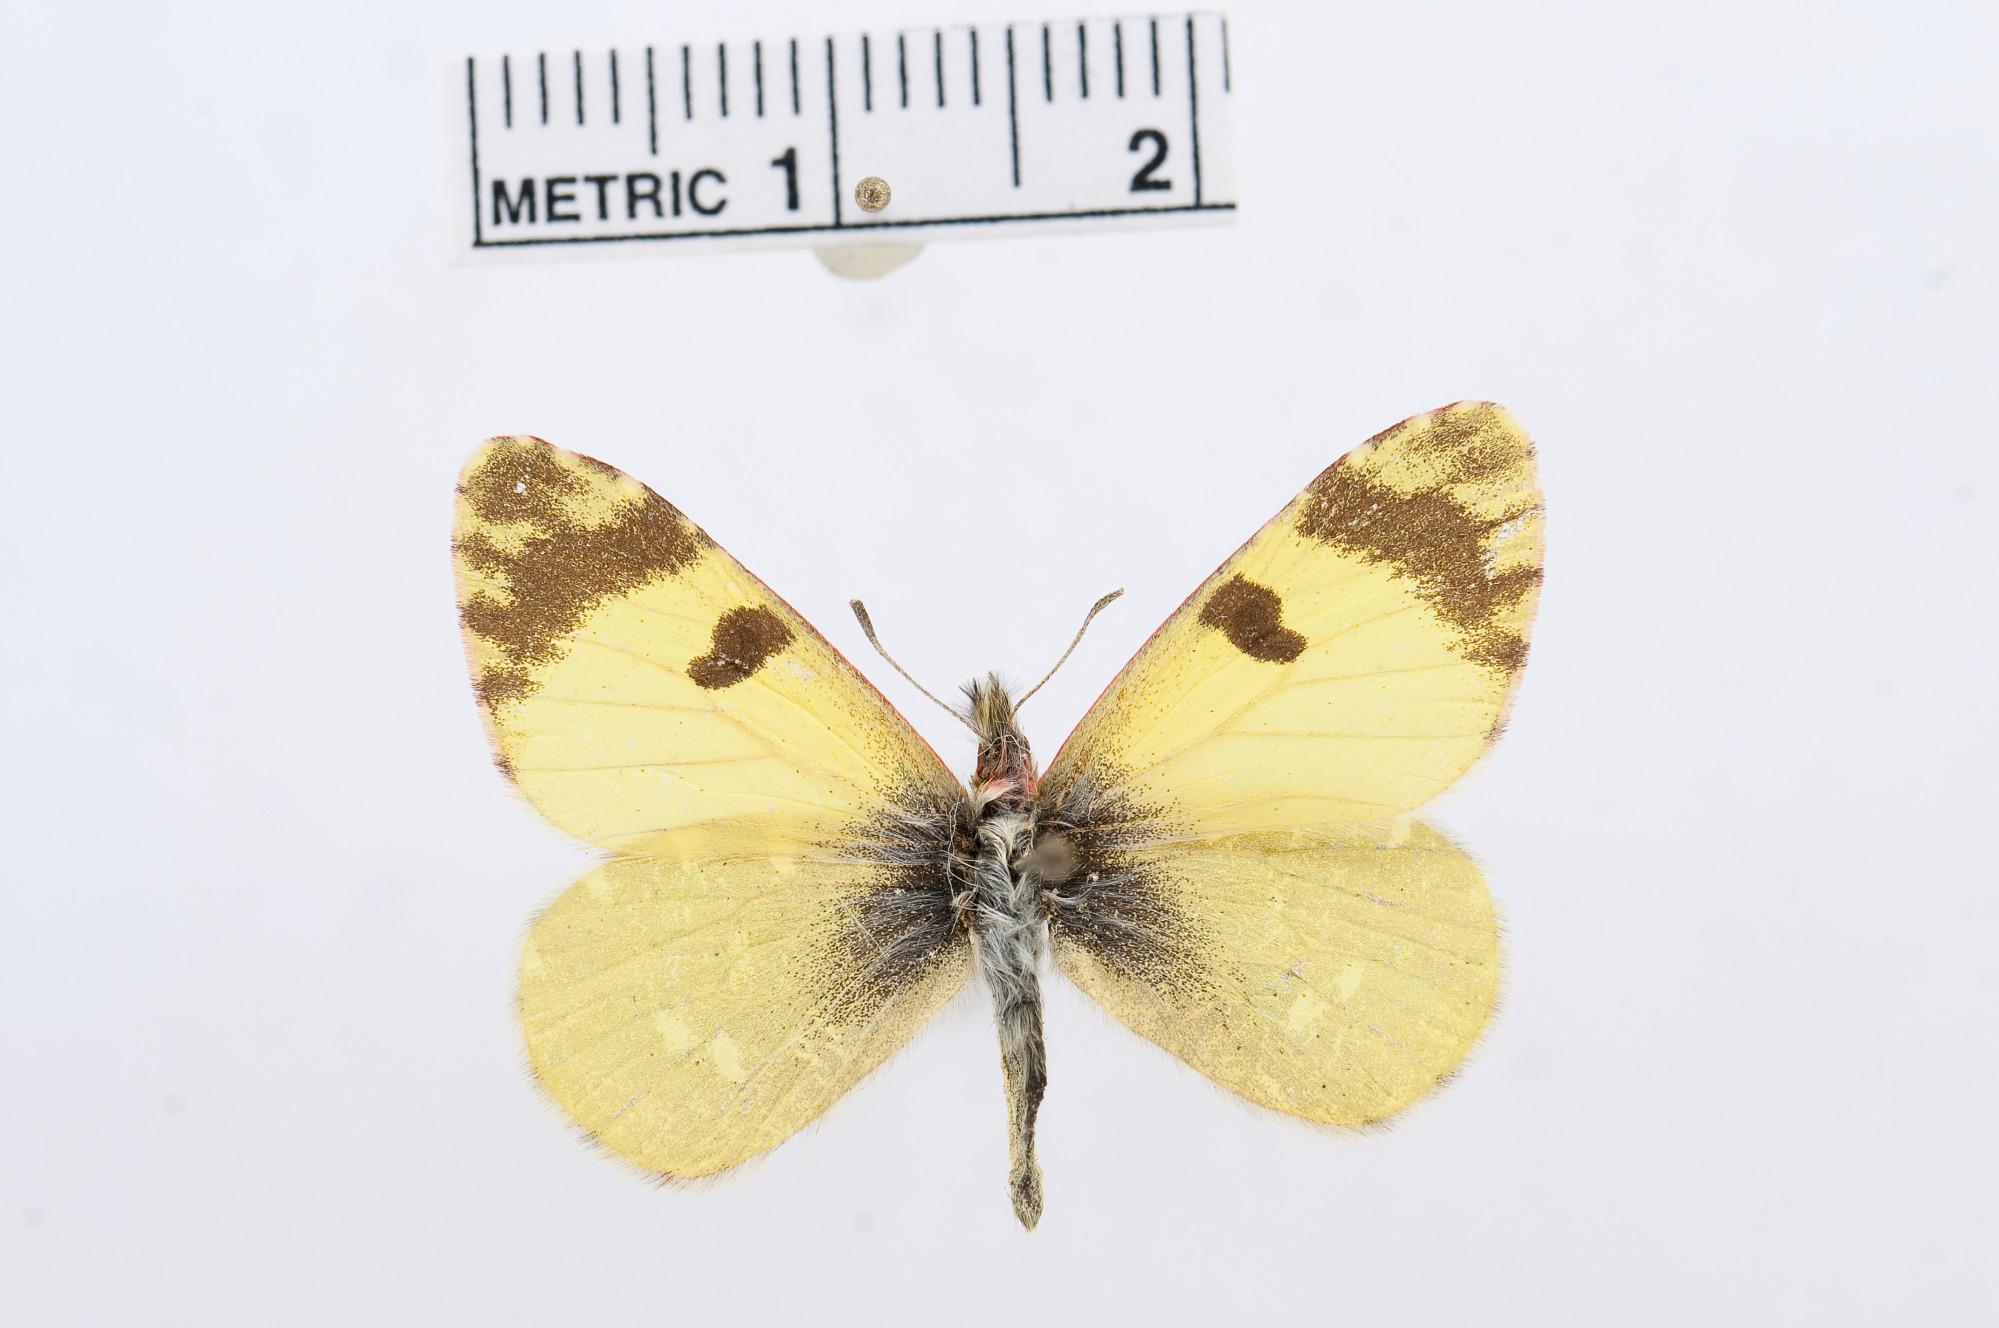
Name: Euchloe charlonia
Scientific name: Euchloe charlonia
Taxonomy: Animalia, Arthropoda, Hexapoda, Insecta, Lepidoptera, Pieridae, Pierinae